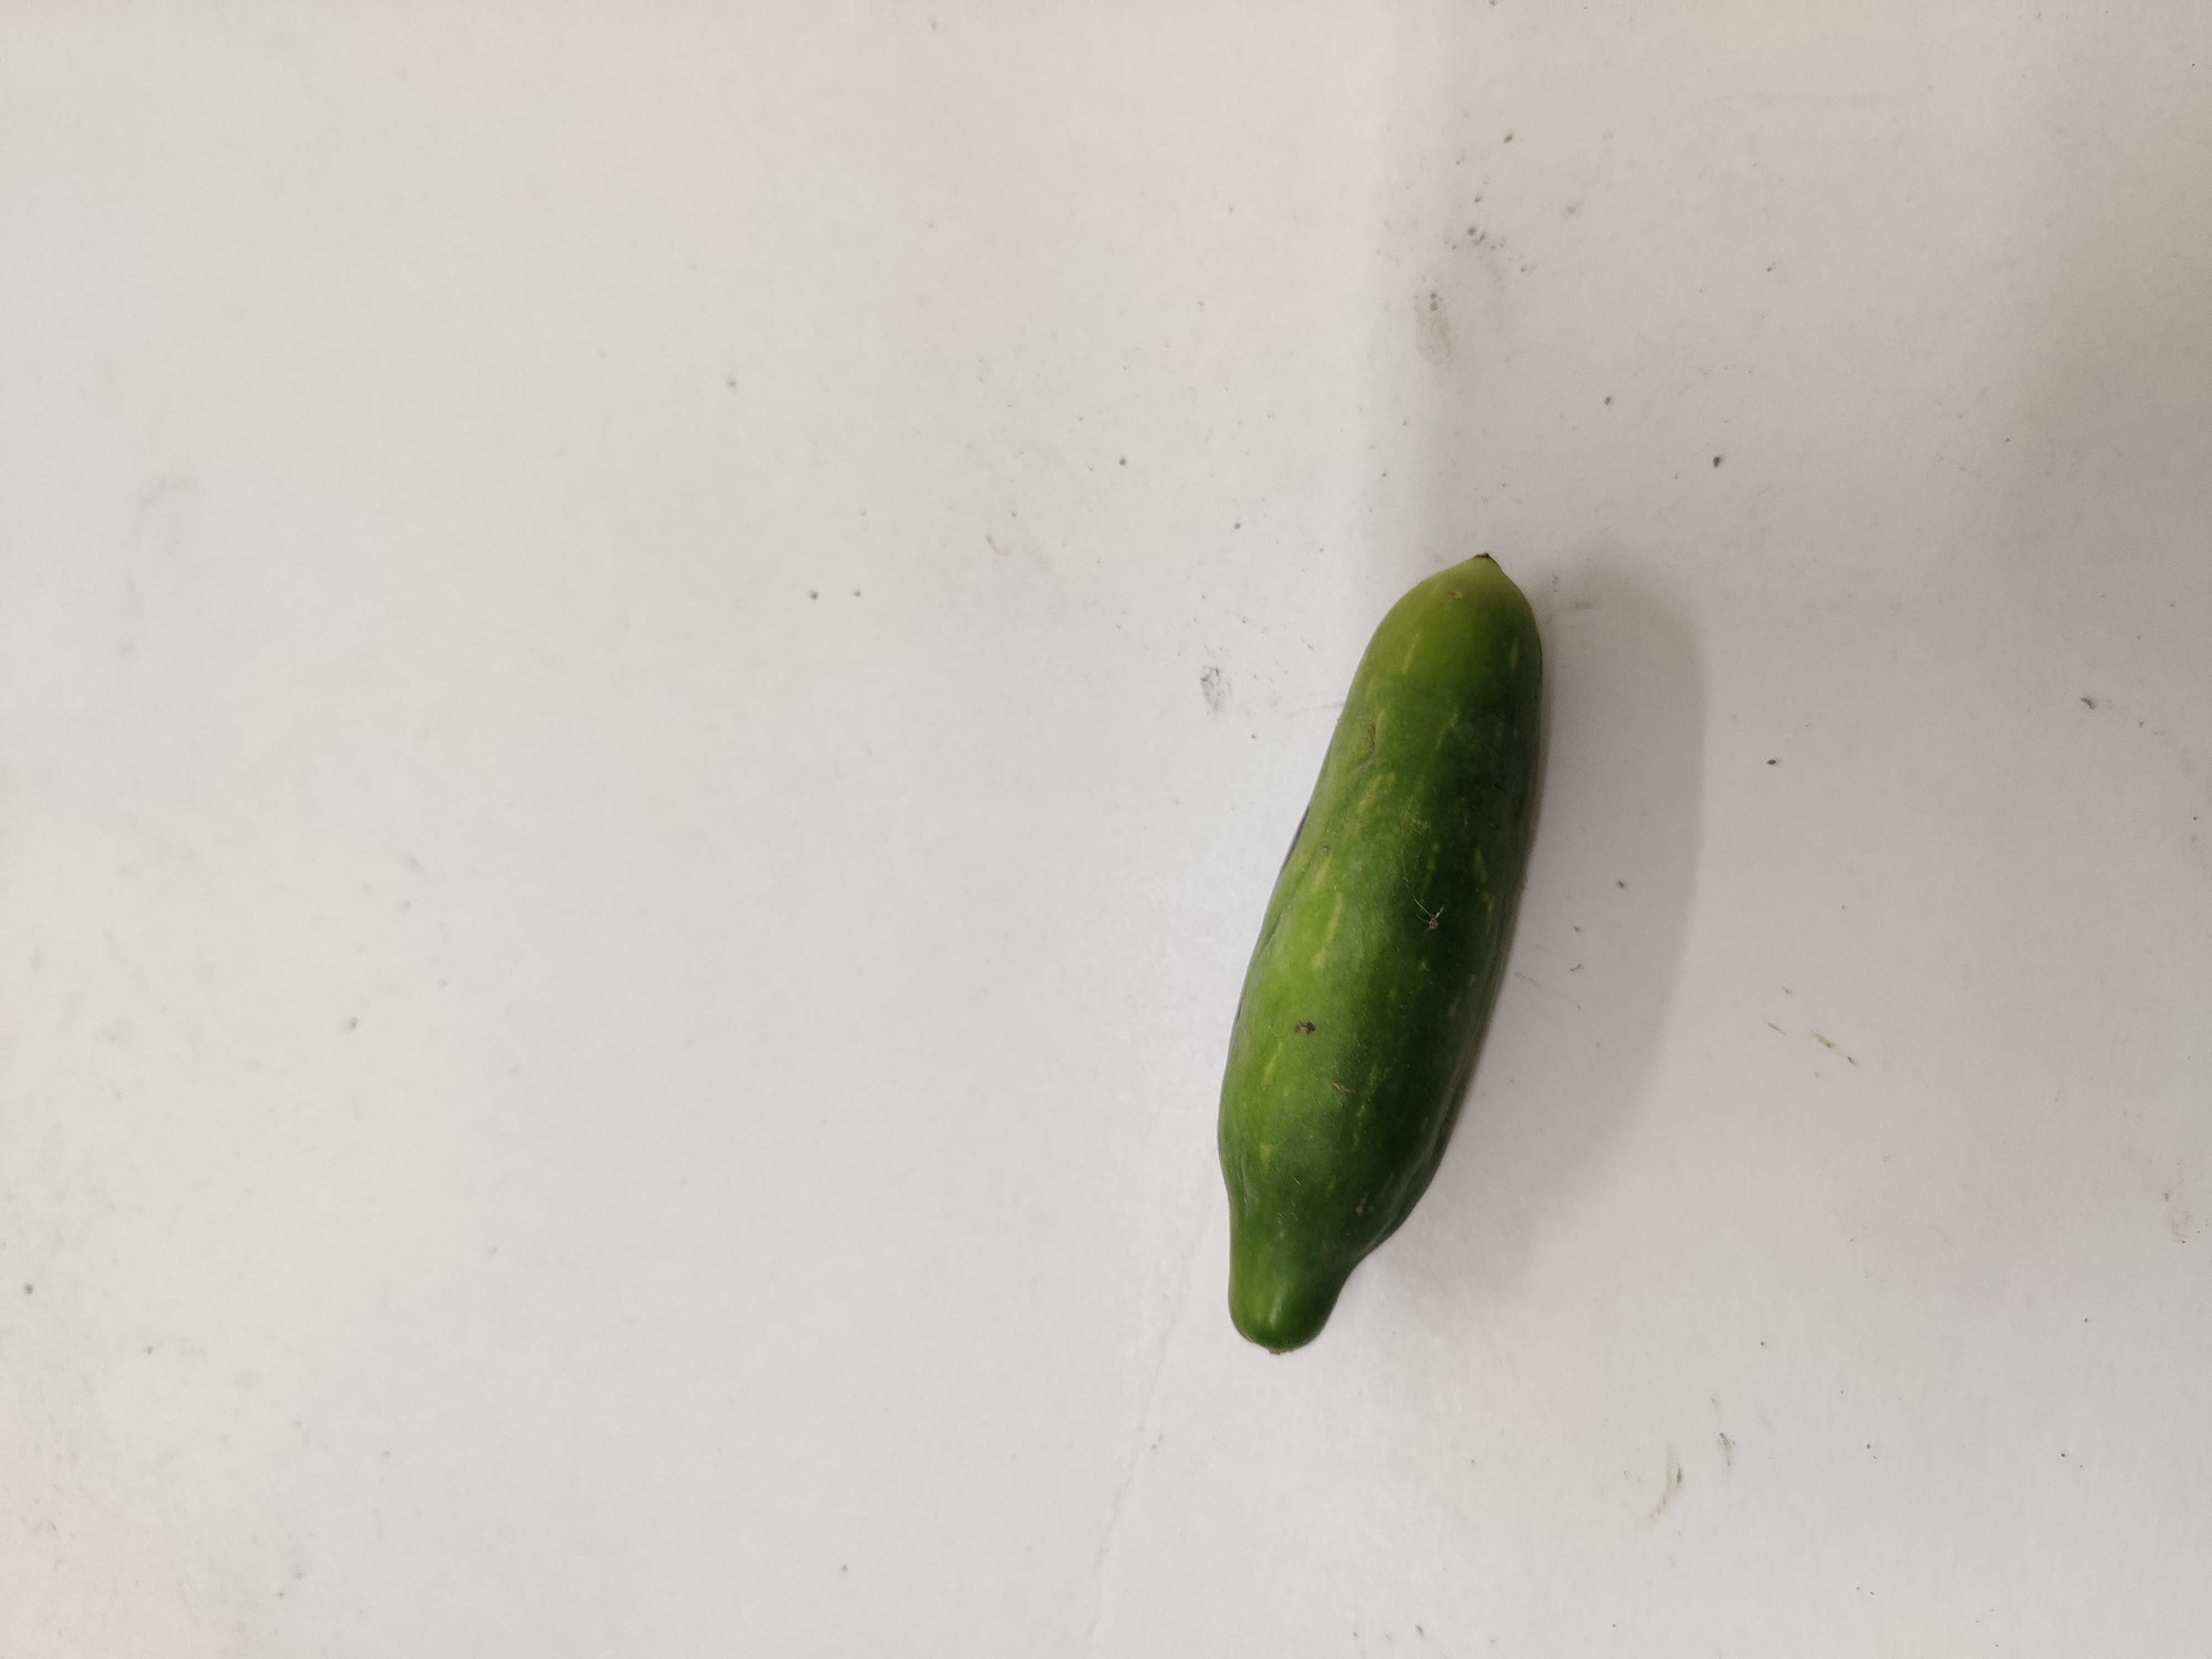
Crop: Ivy Gourd
Condition: Damaged